Eight-ball jacket

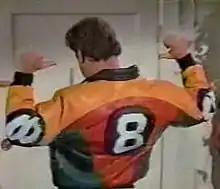
David Puddy displaying his eight-ball jacket in the "Seinfeld" episode "The Reverse Peephole" (1998).

The eight-ball or 8-ball jacket is a style of leather jacket created by San Francisco–based designer Michael Hoban in 1990. The style is characterized by bright color-blocking and large black and white decals on the back and sleeves, made to look like the eight ball used in some cue sports. The distinctive design became trendy in 1990s fashion after being worn by athletes and hip-hop stars. The many symbolic associations of the eight ball, combined with the jacket's high retail price and celebrity associations quickly made it a status symbol for young people in the city's East Coast hip hop scene. Its popularity among youth led to robberies, some of which resulted in fatalities. Hoban's colorful designs were often counterfeited; he successfully sued a number of leather shops making knockoffs of his work. Eventually, he created a licensed diffusion line that sold lower-end versions of his jackets.